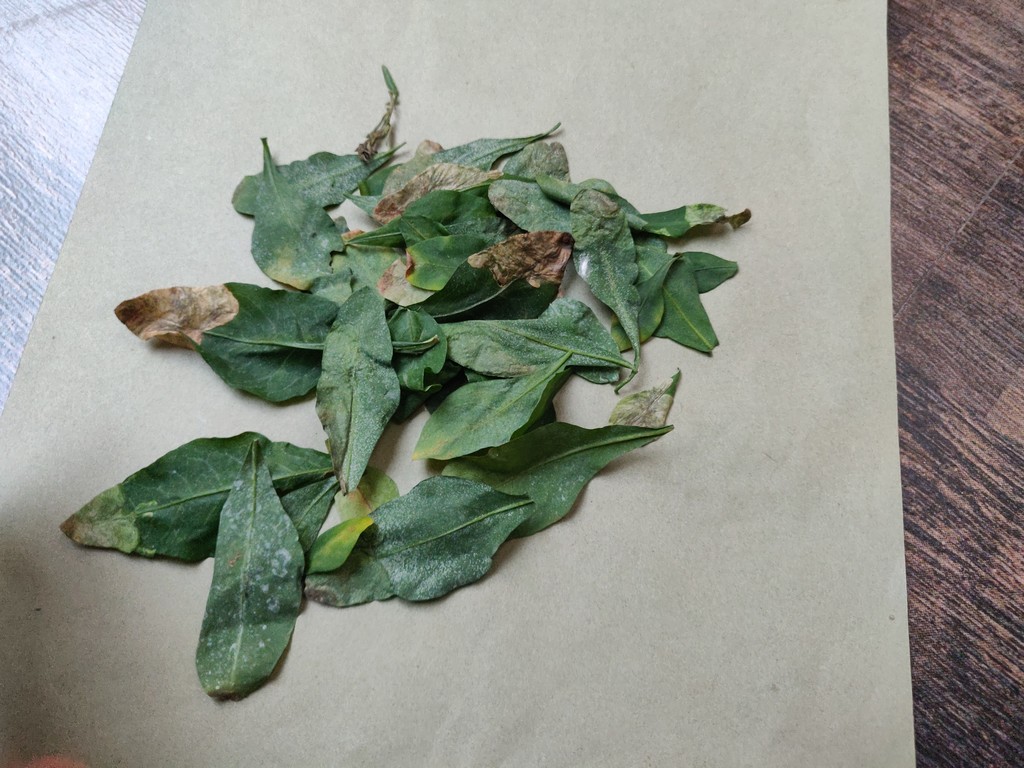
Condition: Unhealthy
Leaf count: multiple
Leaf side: unknown